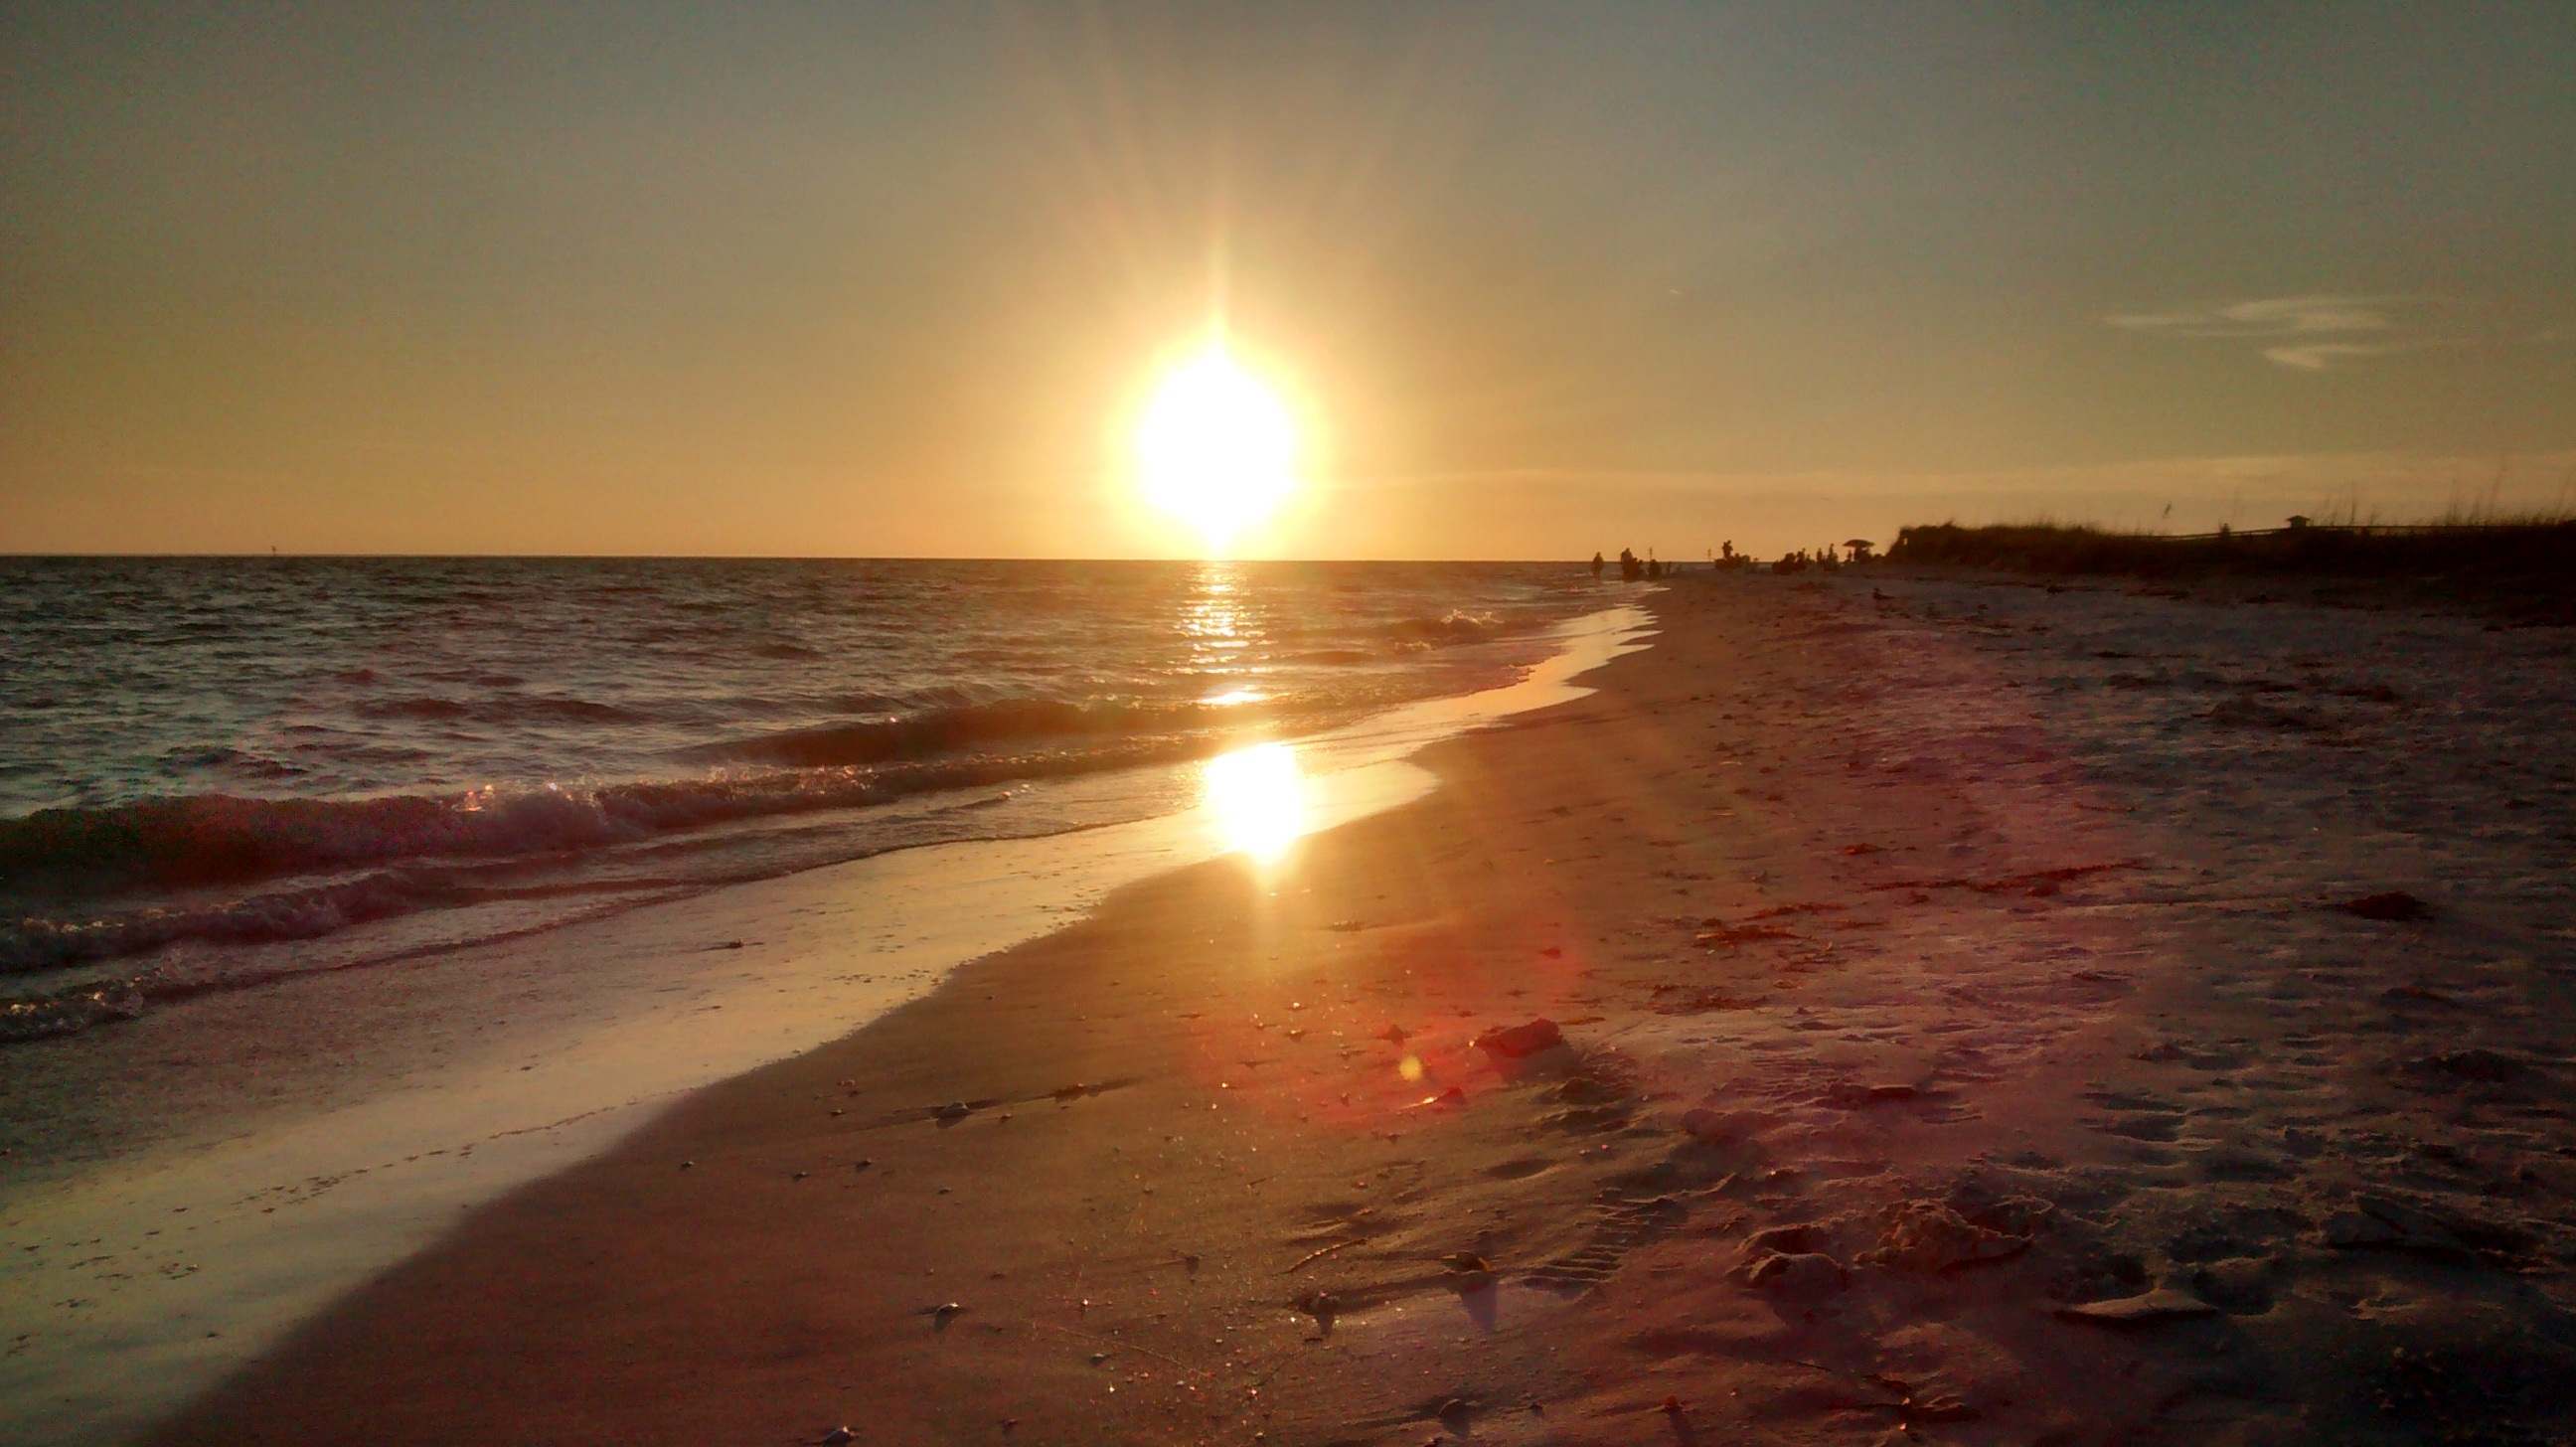
beach, landscape, sea, coast, water, nature, outdoor, sand, ocean, horizon, sky, sun, sunrise, sunset, sunlight, morning, shore, wave, dawn, summer, vacation, travel, dusk, evening, reflection, tropical, island, body of water, wind wave